Peter C. Knudson

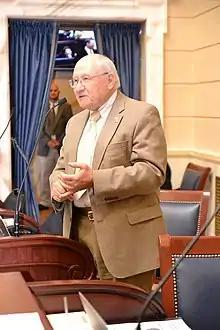
Knudson in 2013

Peter Charles Knudson (October 26, 1937 – June 5, 2024) was an American politician. A Republican, he was a member of the Utah State Senate, representing the state's 17th senate district in Box Elder, Cache and Tooele Counties including Brigham City until 2019.